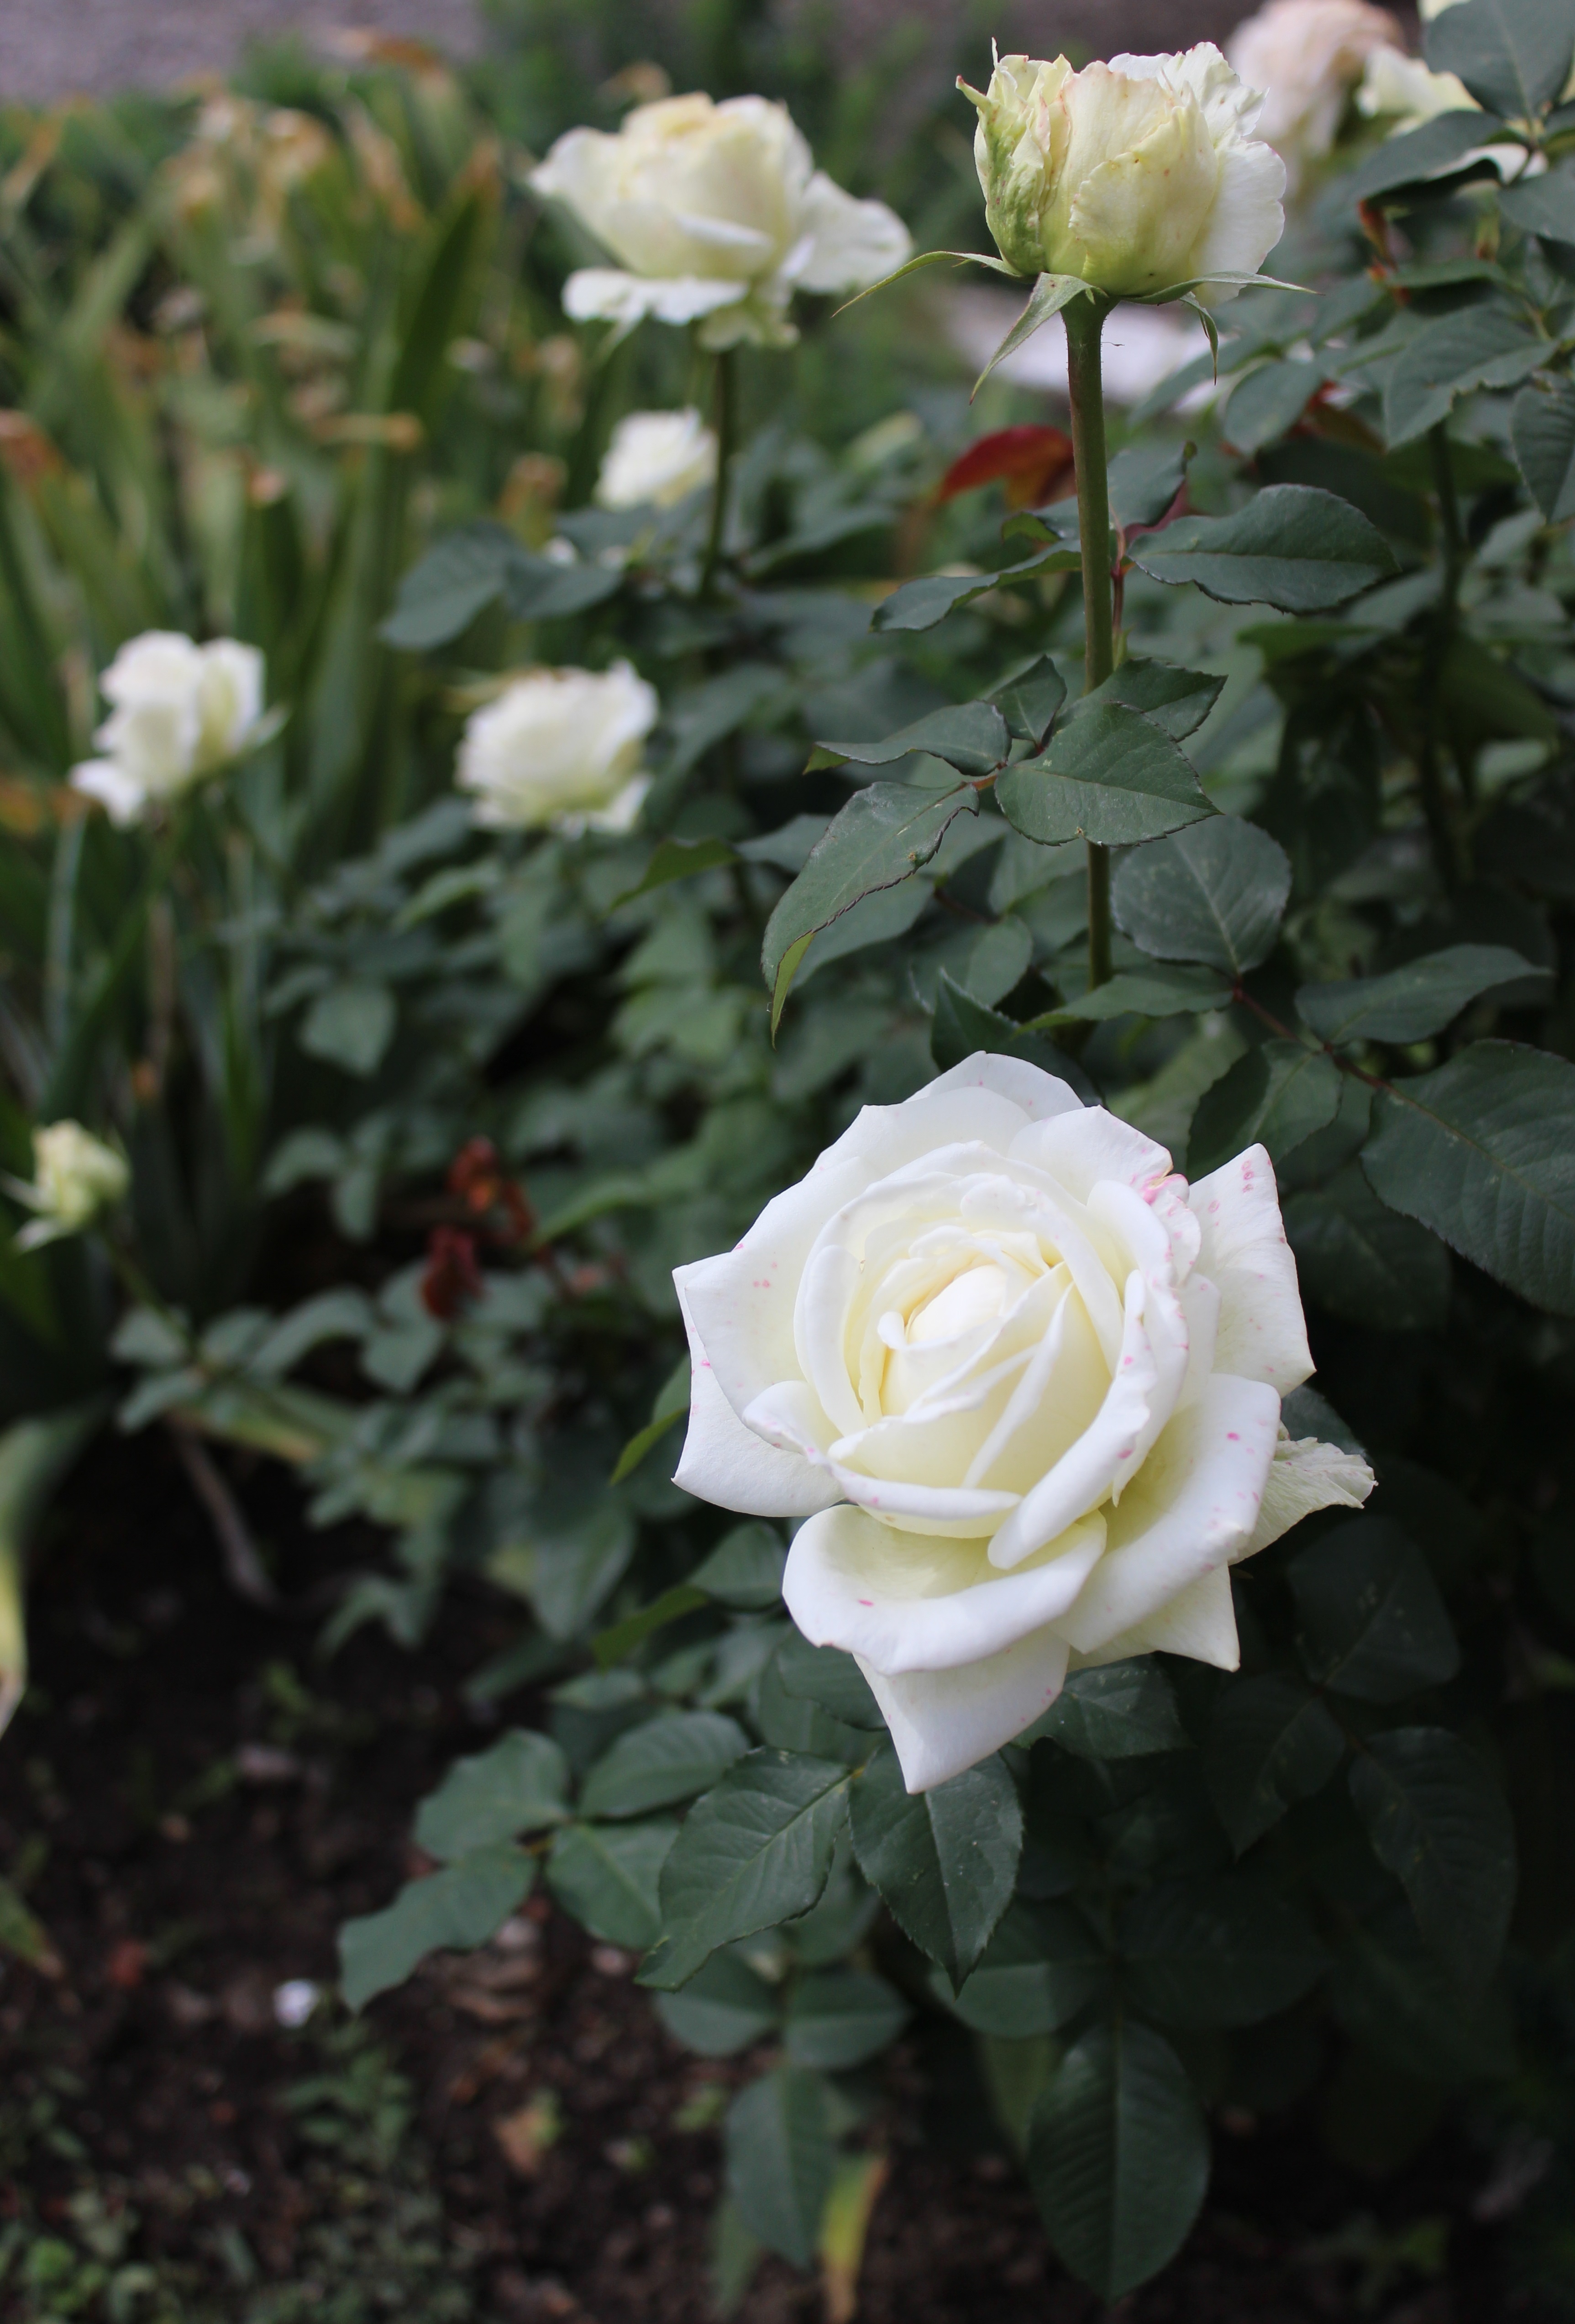
plant, white, flower, petal, rose, botany, flora, rose bush, roses, floribunda, white rose, flowering plant, garden roses, rose family, burnet rose, land plant, rosa centifolia, rose order